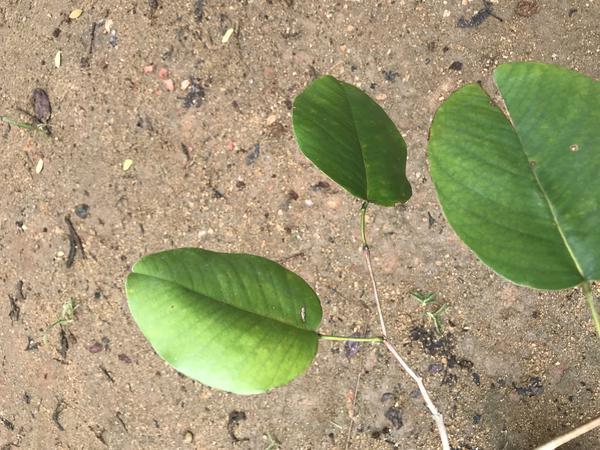
Plant: Raktachandini